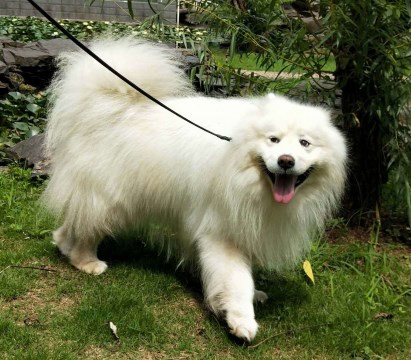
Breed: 2192-n000088-Samoyed